Kopaki railway station

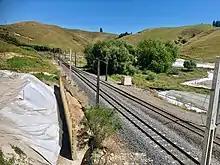
Construction of new SH30 bridge over Kopaki passing loop in 2022

The 1925-26 timber bridge carrying SH30 over the railway was rebuilt between 2021 and 2023 to carry high productivity vehicles. It opened on 26 May 2023 and is skewed, with a length of and a cost of $12.4m.